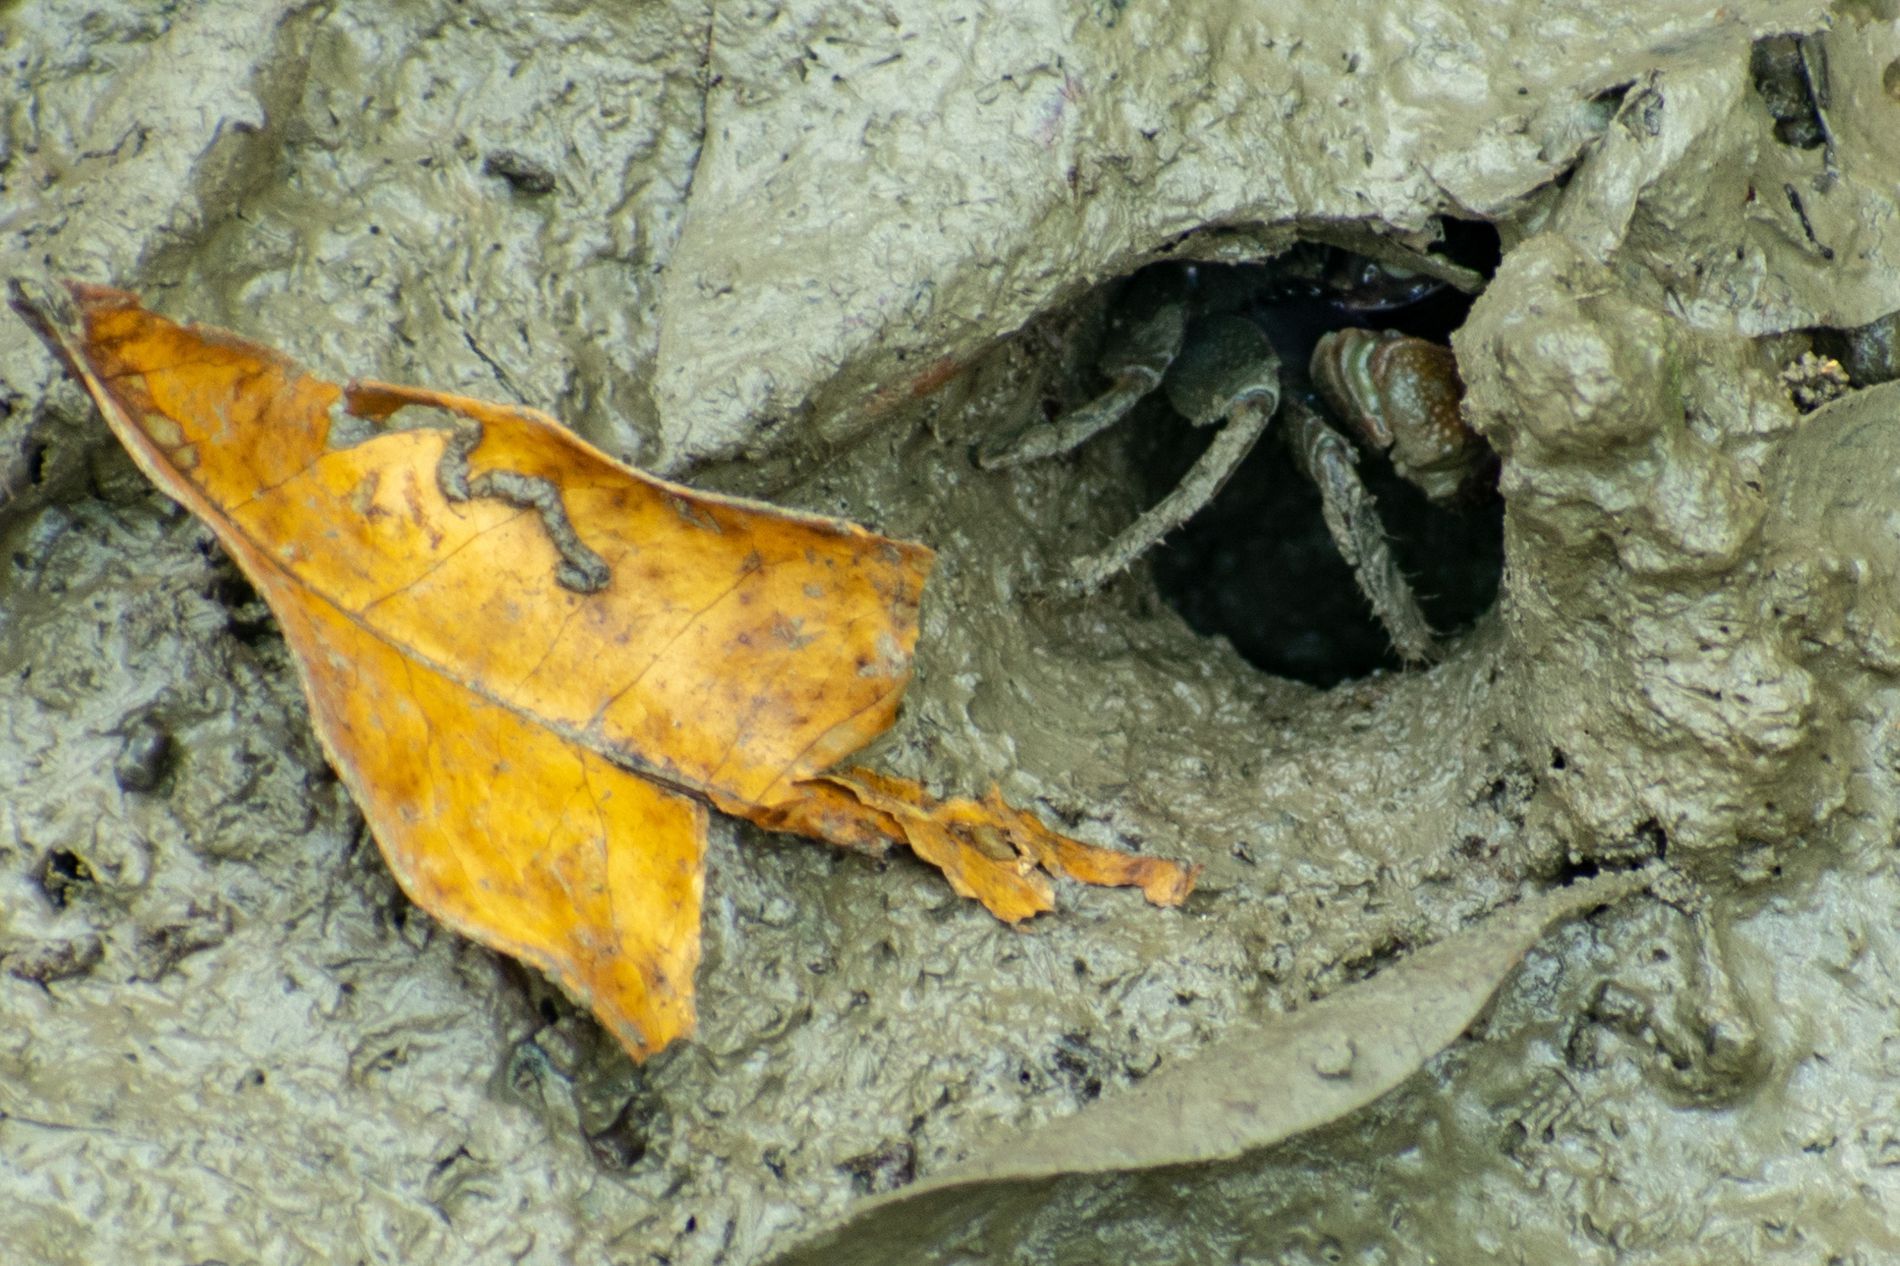
mud crab
A small crab hides in its burrow in the wet mud as a partially decomposed leaf flies by.
The picture shows a landscape in a wet and muddy place. A partly rotten yellow leaf is laying on top of the mud. Close by, a small hole contains a tiny crab, with some of its legs and claws sticking out from the entrance, like it's carefully watching around. The angle of the shot is close and a bit tilted, giving a clear look at the details and texture of the muddy ground, and also making small things like the leaf and crab stand out. The wet and muddy surrounding hints at a coast or marshland, as these areas are perfect for small crabs that dig burrows to hide from predators and tough weather conditions.
Labels: Leaf, Plant, Hole, Animal, Lizard, Reptile, Invertebrate, Spider, Soil, Crab, clay
Camera: NIKON CORPORATION NIKON D3400
Lens: 70.0-300.0 mm f/4.5-6.3
Aperture: F6.3
Exposure: 1/25 sec
ISO: 100
Focal length: 300.0 mm